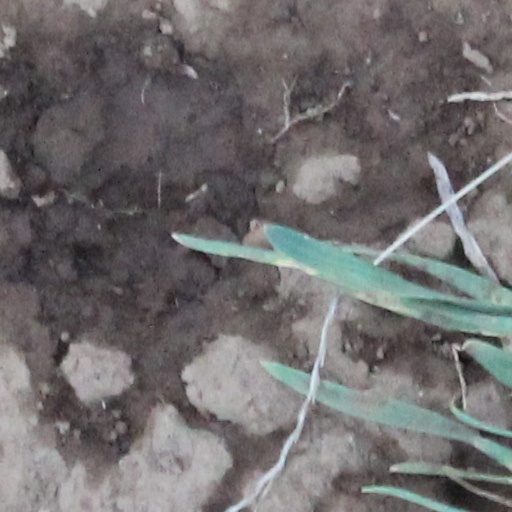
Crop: wheat